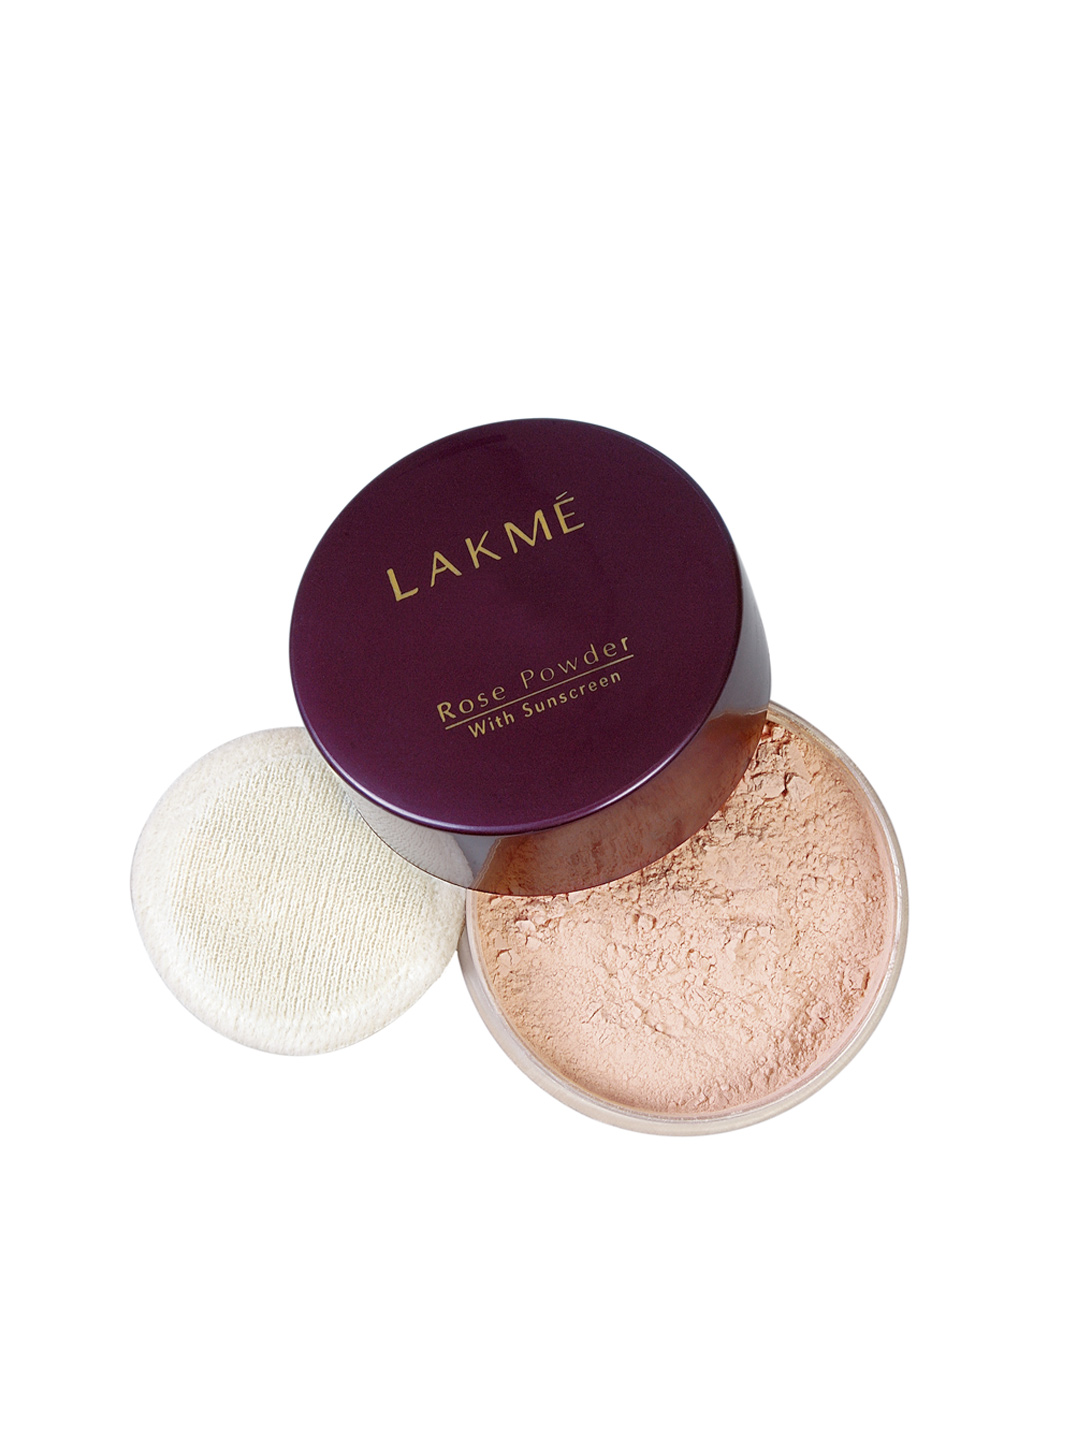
Lakme Rose Powder With Sunscreen
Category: Personal Care / Makeup / Concealer
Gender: Women
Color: Skin
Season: Spring 2017
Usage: Casual